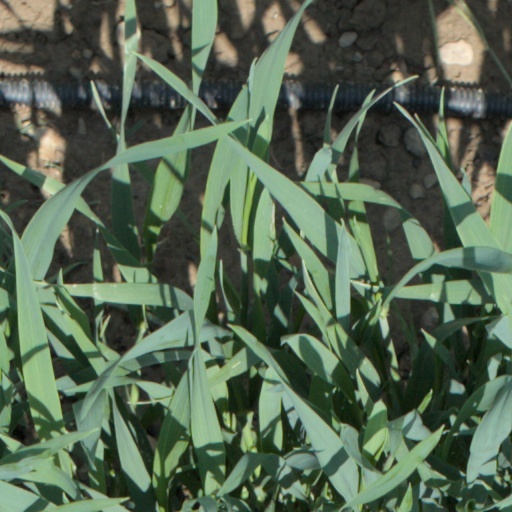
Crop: wheat